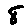
Label: 8